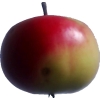
Label: Apple 11